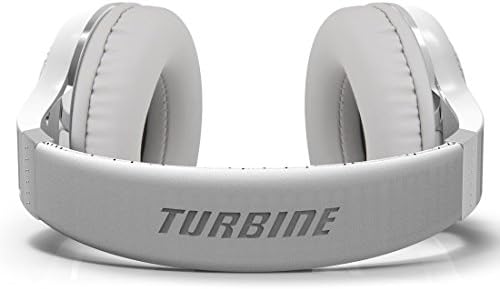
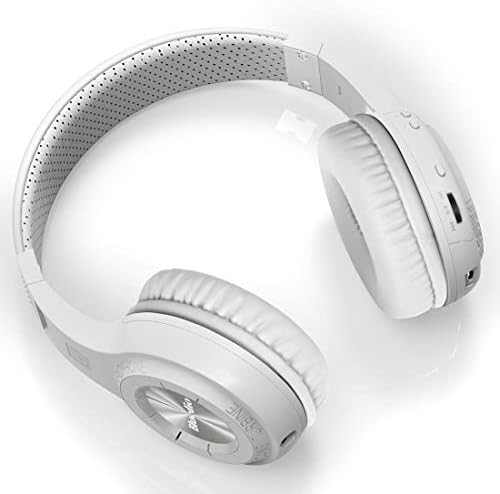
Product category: headphones
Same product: yes